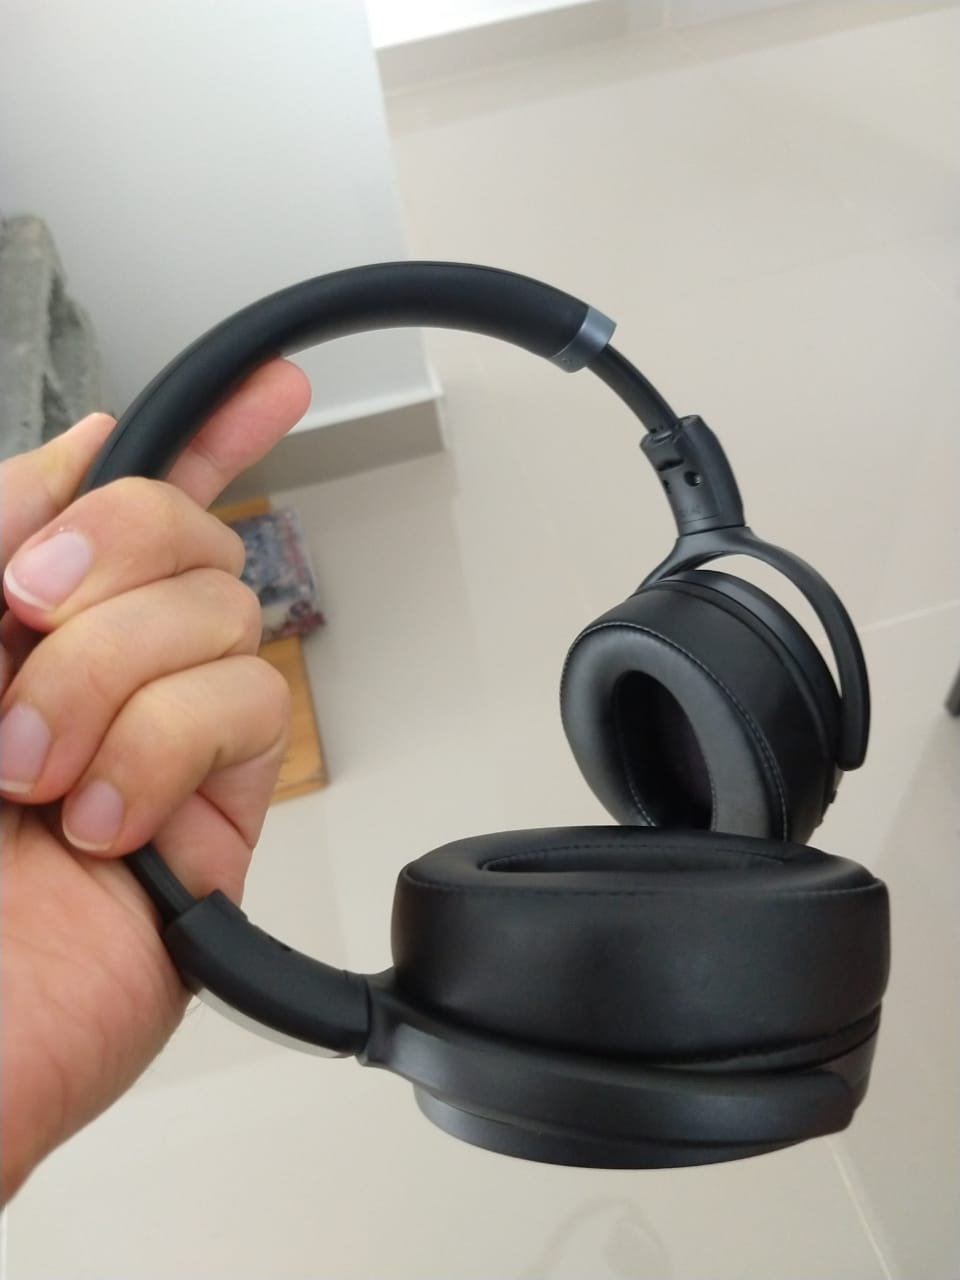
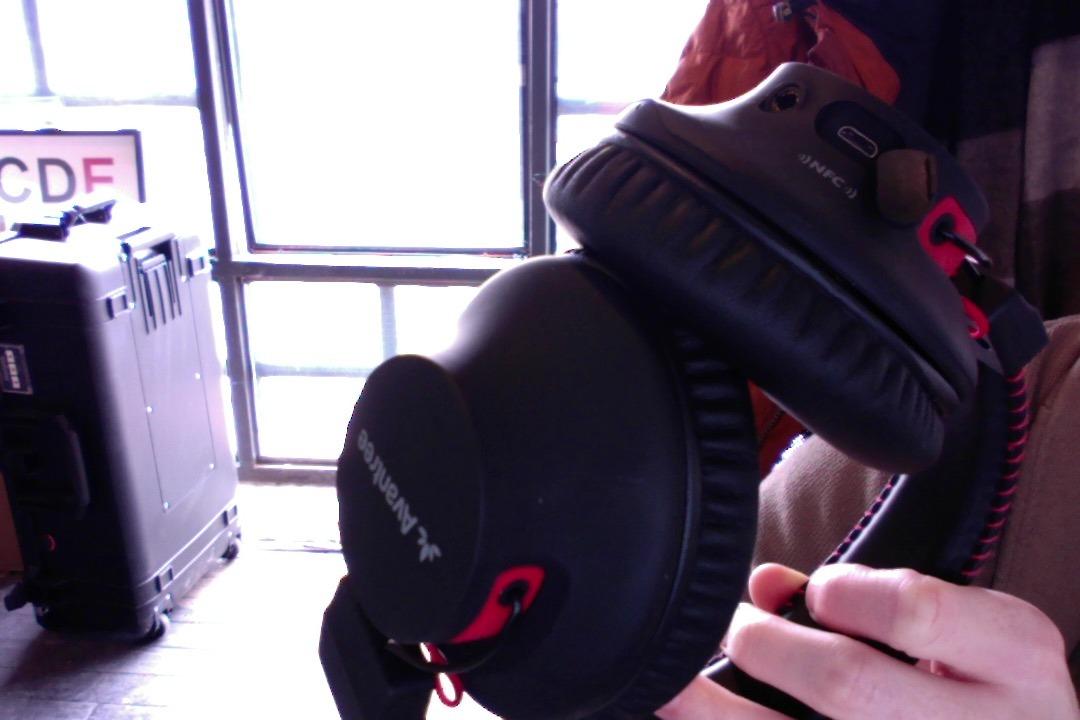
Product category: headphones
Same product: no